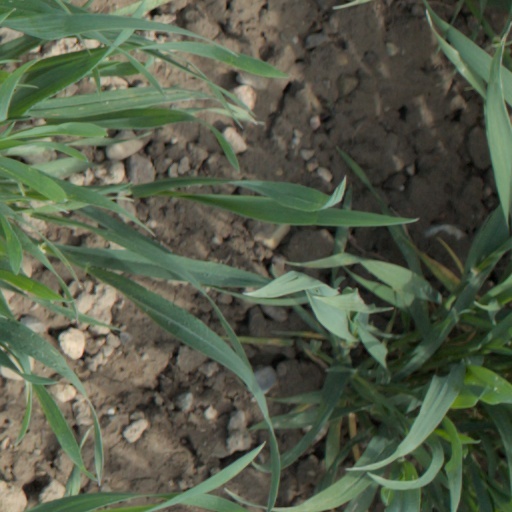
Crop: wheat